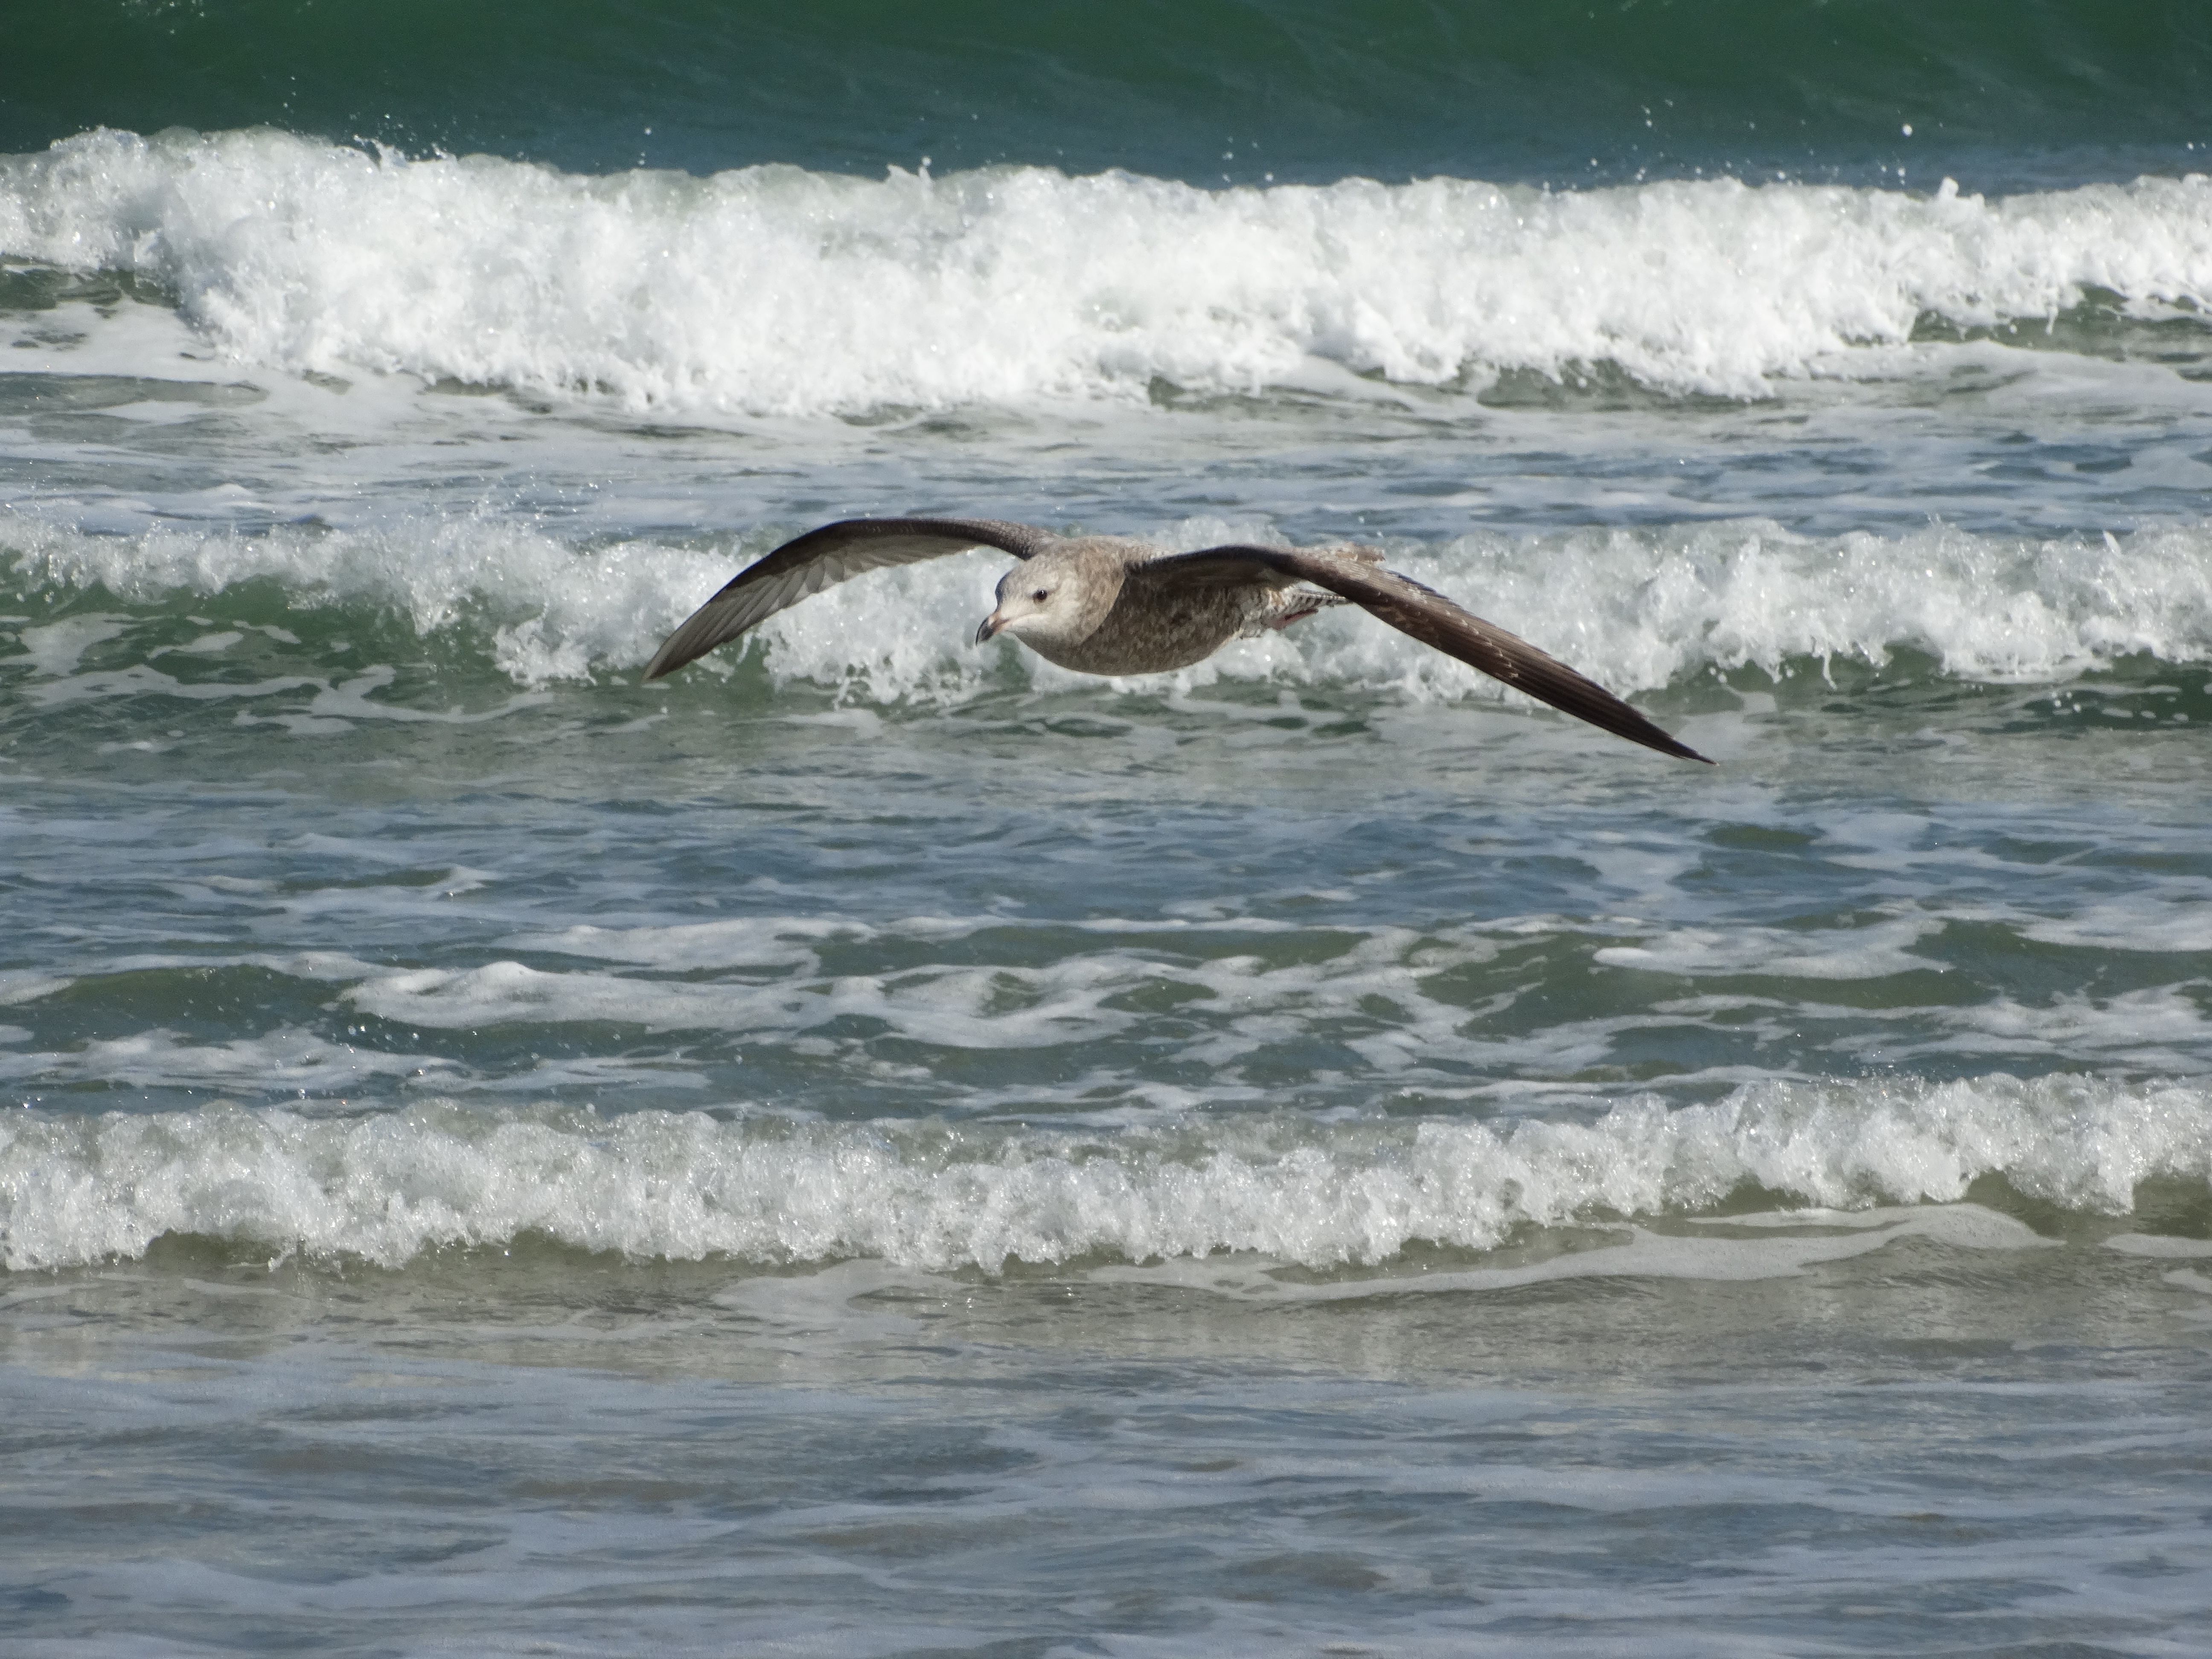
beach, sea, coast, water, nature, outdoor, ocean, bird, wing, sky, shore, wave, seabird, flying, fly, seagull, wildlife, wild, gull, flight, natural, blue, freedom, feather, wind wave, surfing equipment and supplies